Covington House (Tallahassee, Florida)

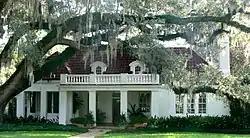
The Covington House

The Covington House (also known as the Schendel House) is a historic house located in Tallahassee, Florida.